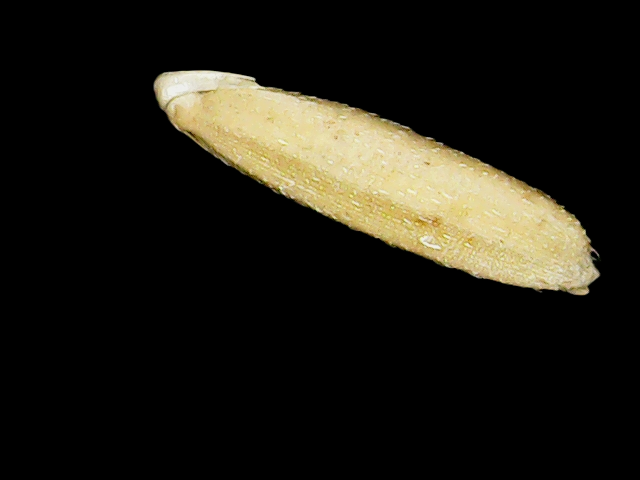
Rice variety: Binadhan21